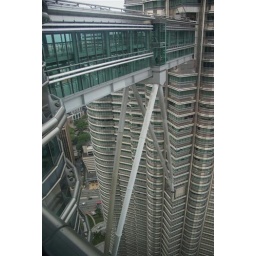
Scary and mesmerizing how the sky bridge is held in place.